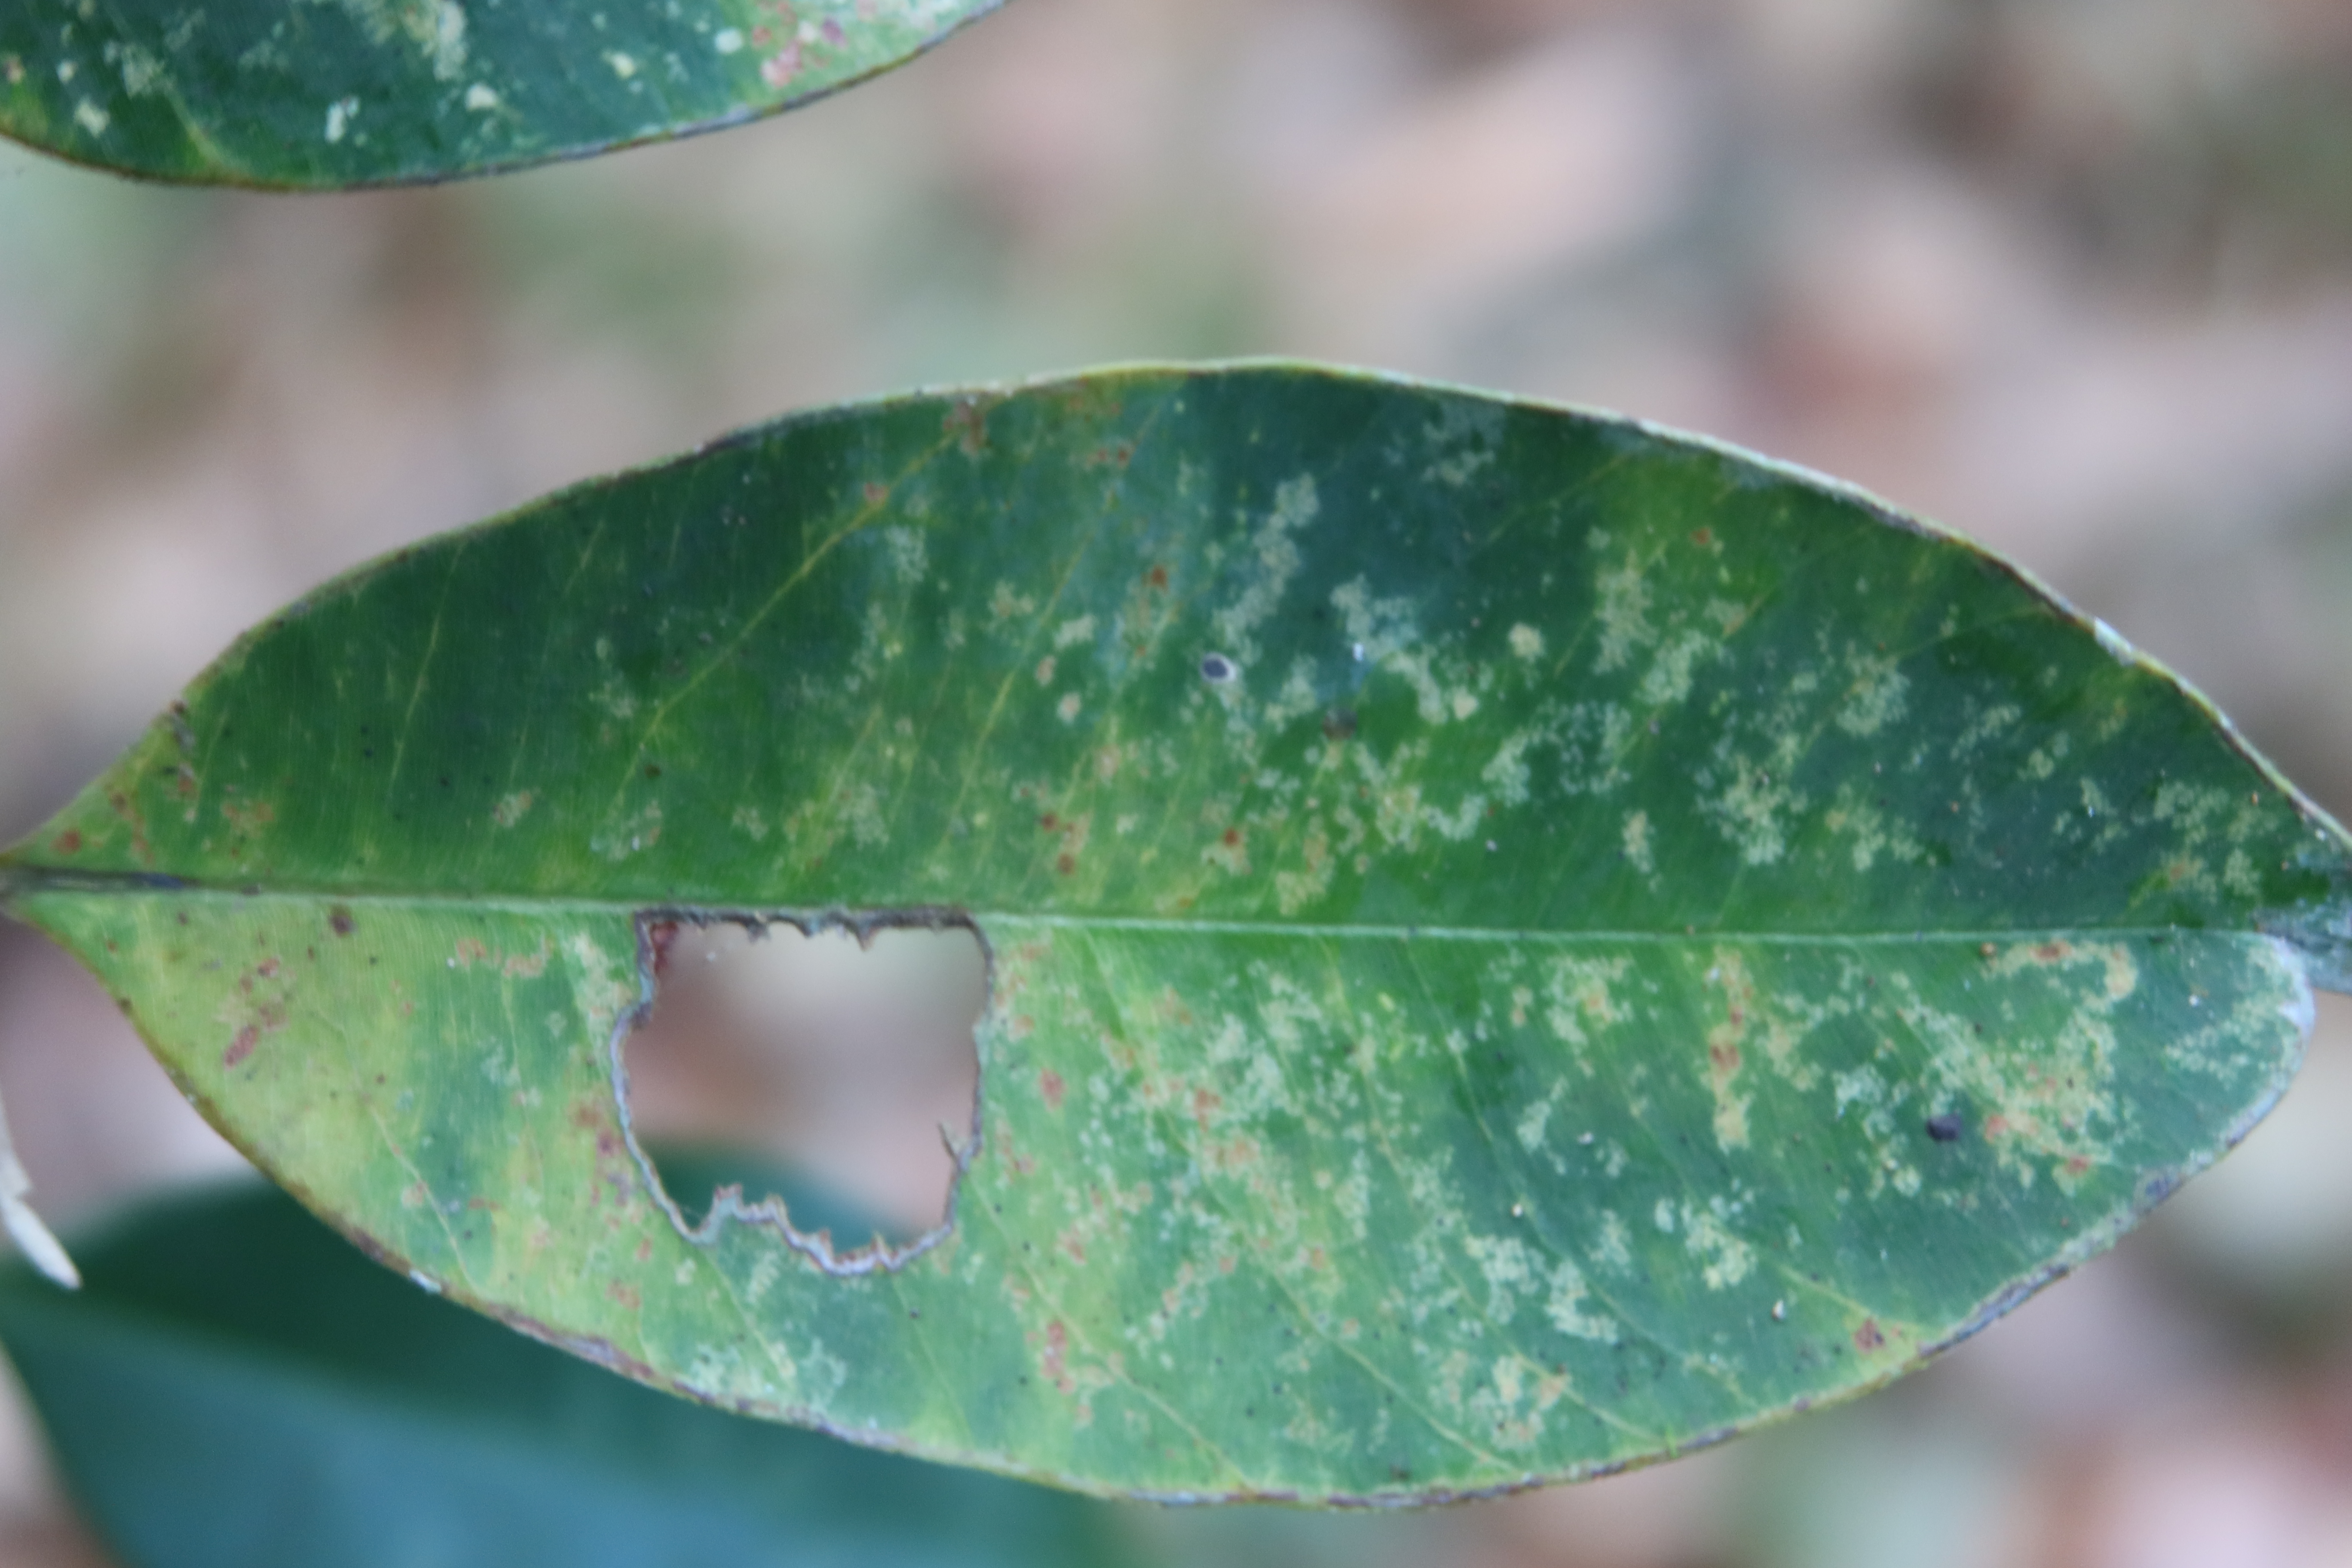
Label: Translucent lesion